Cauchy process

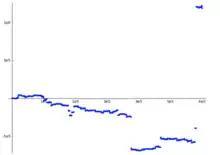

The symmetric Cauchy process can be described by a Brownian motion or Wiener process subject to a Lévy subordinator. The Lévy subordinator is a process associated with a Lévy distribution having location parameter of formula_1 and a scale parameter of formula_2. The Lévy distribution is a special case of the inverse-gamma distribution. So, using formula_3 to represent the Cauchy process and formula_4 to represent the Lévy subordinator, the symmetric Cauchy process can be described as: